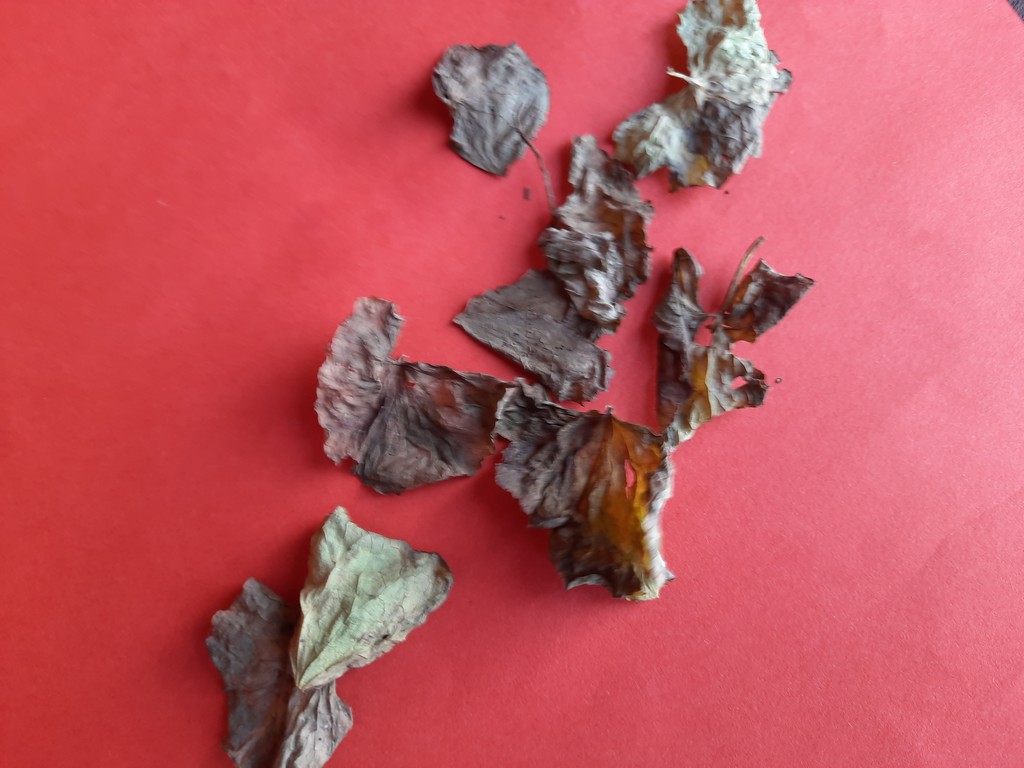
Label: Dried